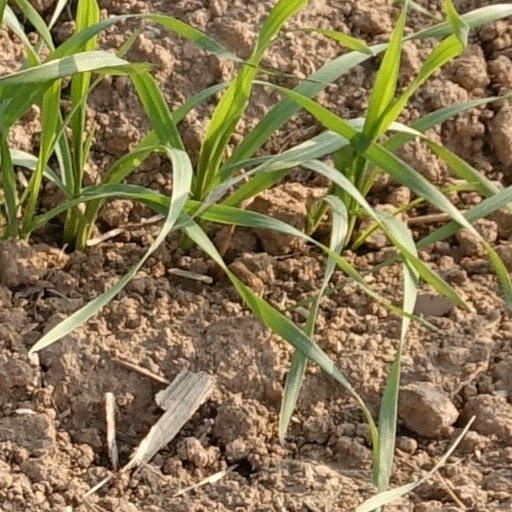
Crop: wheat